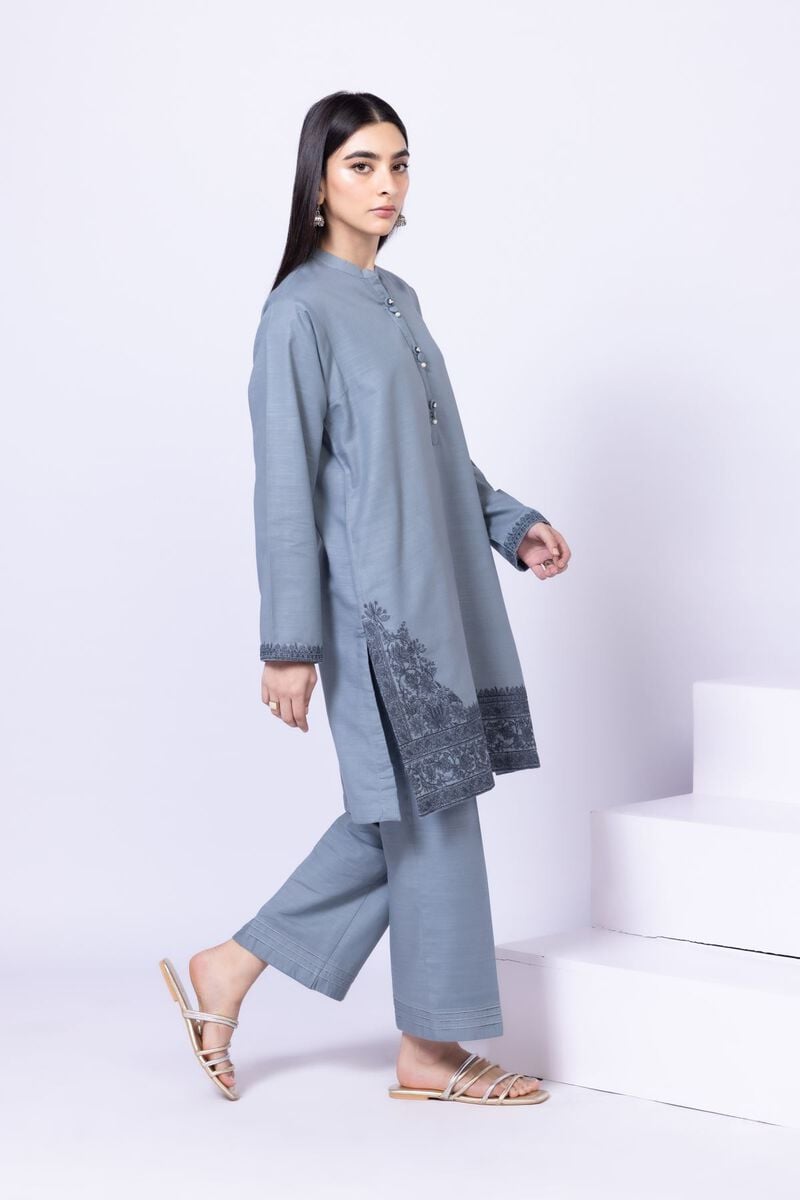
blue karla embroidered tunic